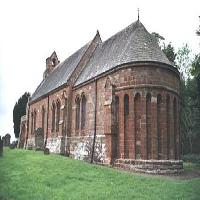
Weather: cloudy or overcast